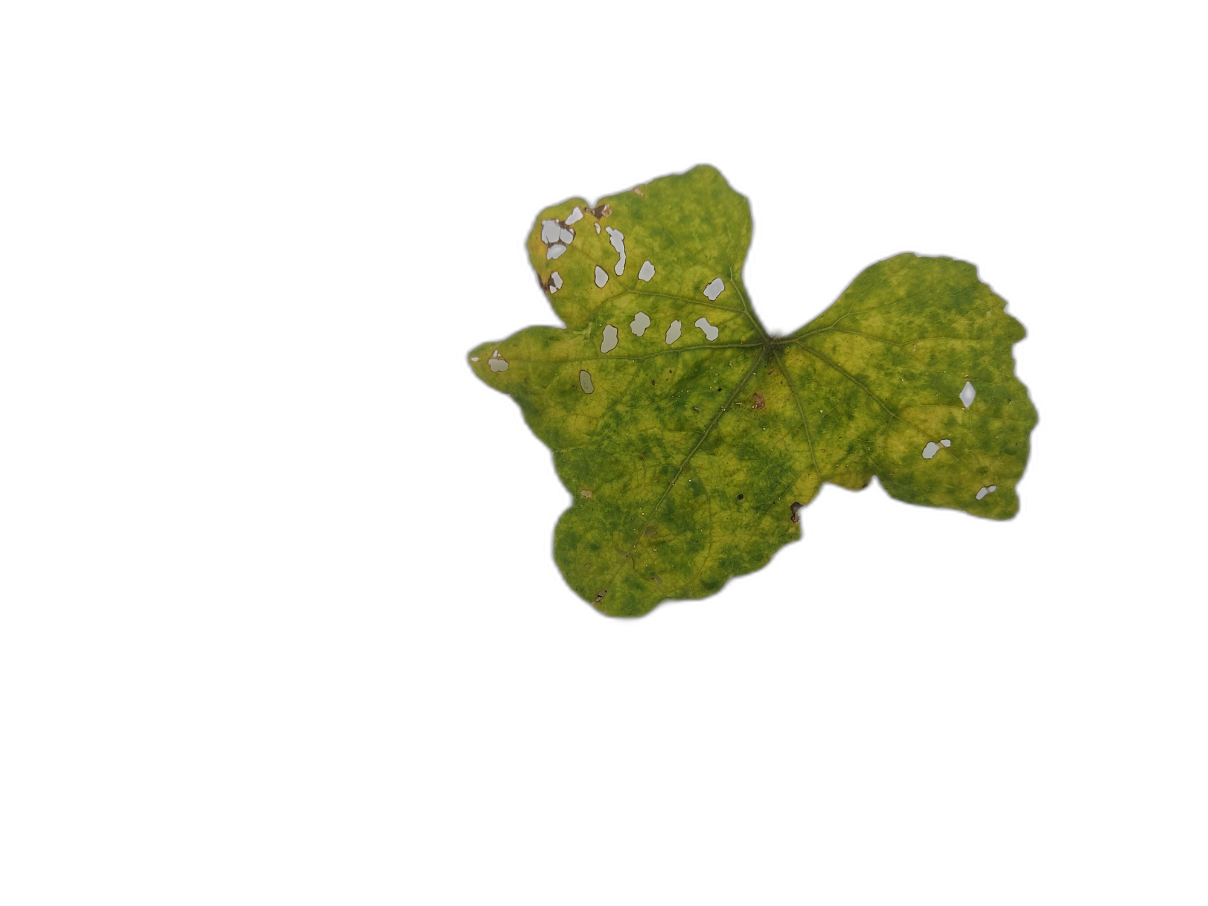
Crop: Zucchini
Label: Yellow_Mosaic_Virus